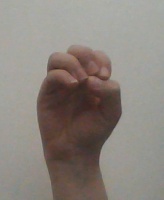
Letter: ha